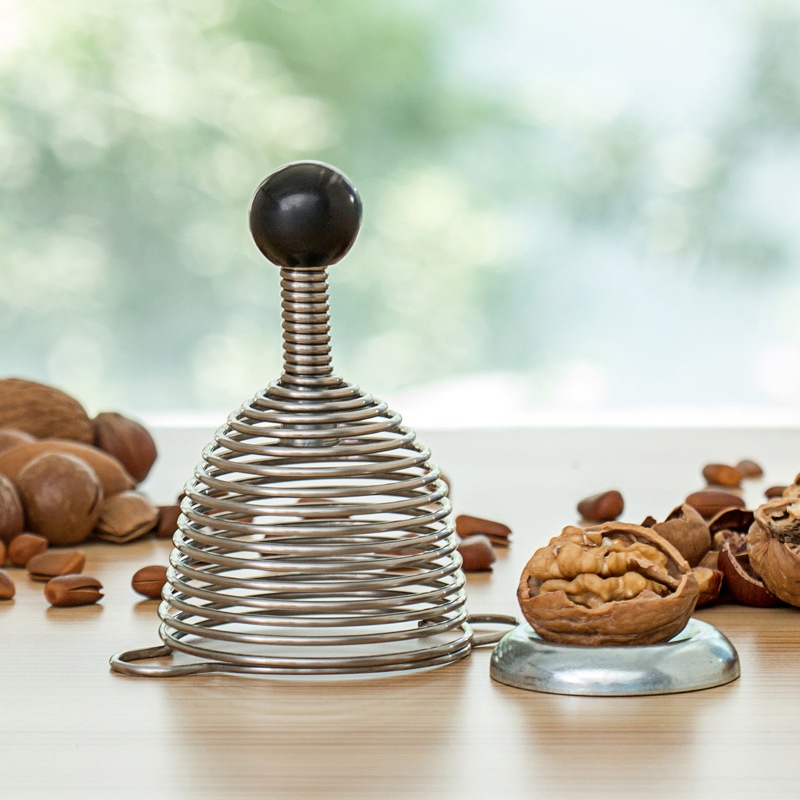
Nussknacker
Produkt Information: Material: Edelstahl Stil: Mode und Einfachheit Eigenschaften: Galvanik Farbe: Edelstahlfeder Größeninformation: Lieferumfang: Nussknacker Produktbilder:
Brand: Haushalt
Category: Home & Garden > Kitchen & Dining > Kitchen Tools & Utensils > Food Crackers > Nutcrackers > Lever Nutcrackers